Ed Genung

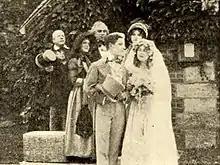
Ed Genung (front) as David Copperfield with Mignon Anderson as Dora Spenlow in "David Copperfield" (1911)

Jones Alfred Genung, a glassworker. He worked in various films for the Thanhouser Company in 1911. In the summer of 1912, he was appearing in films for the Bison Company, while by 1914, he was acting with the Lubin Manufacturing Company.